Le tribut de Zamora

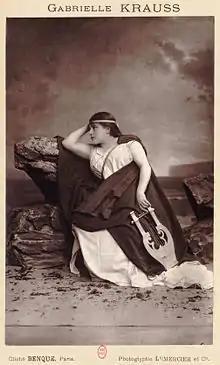
Gabrielle Krauss, who created the role of Hermosa

Scene: Moorish Spain shortly after the Moors defeated the Spanish forces under Ramiro II of León in the Battle of Zamora in 939 CE.